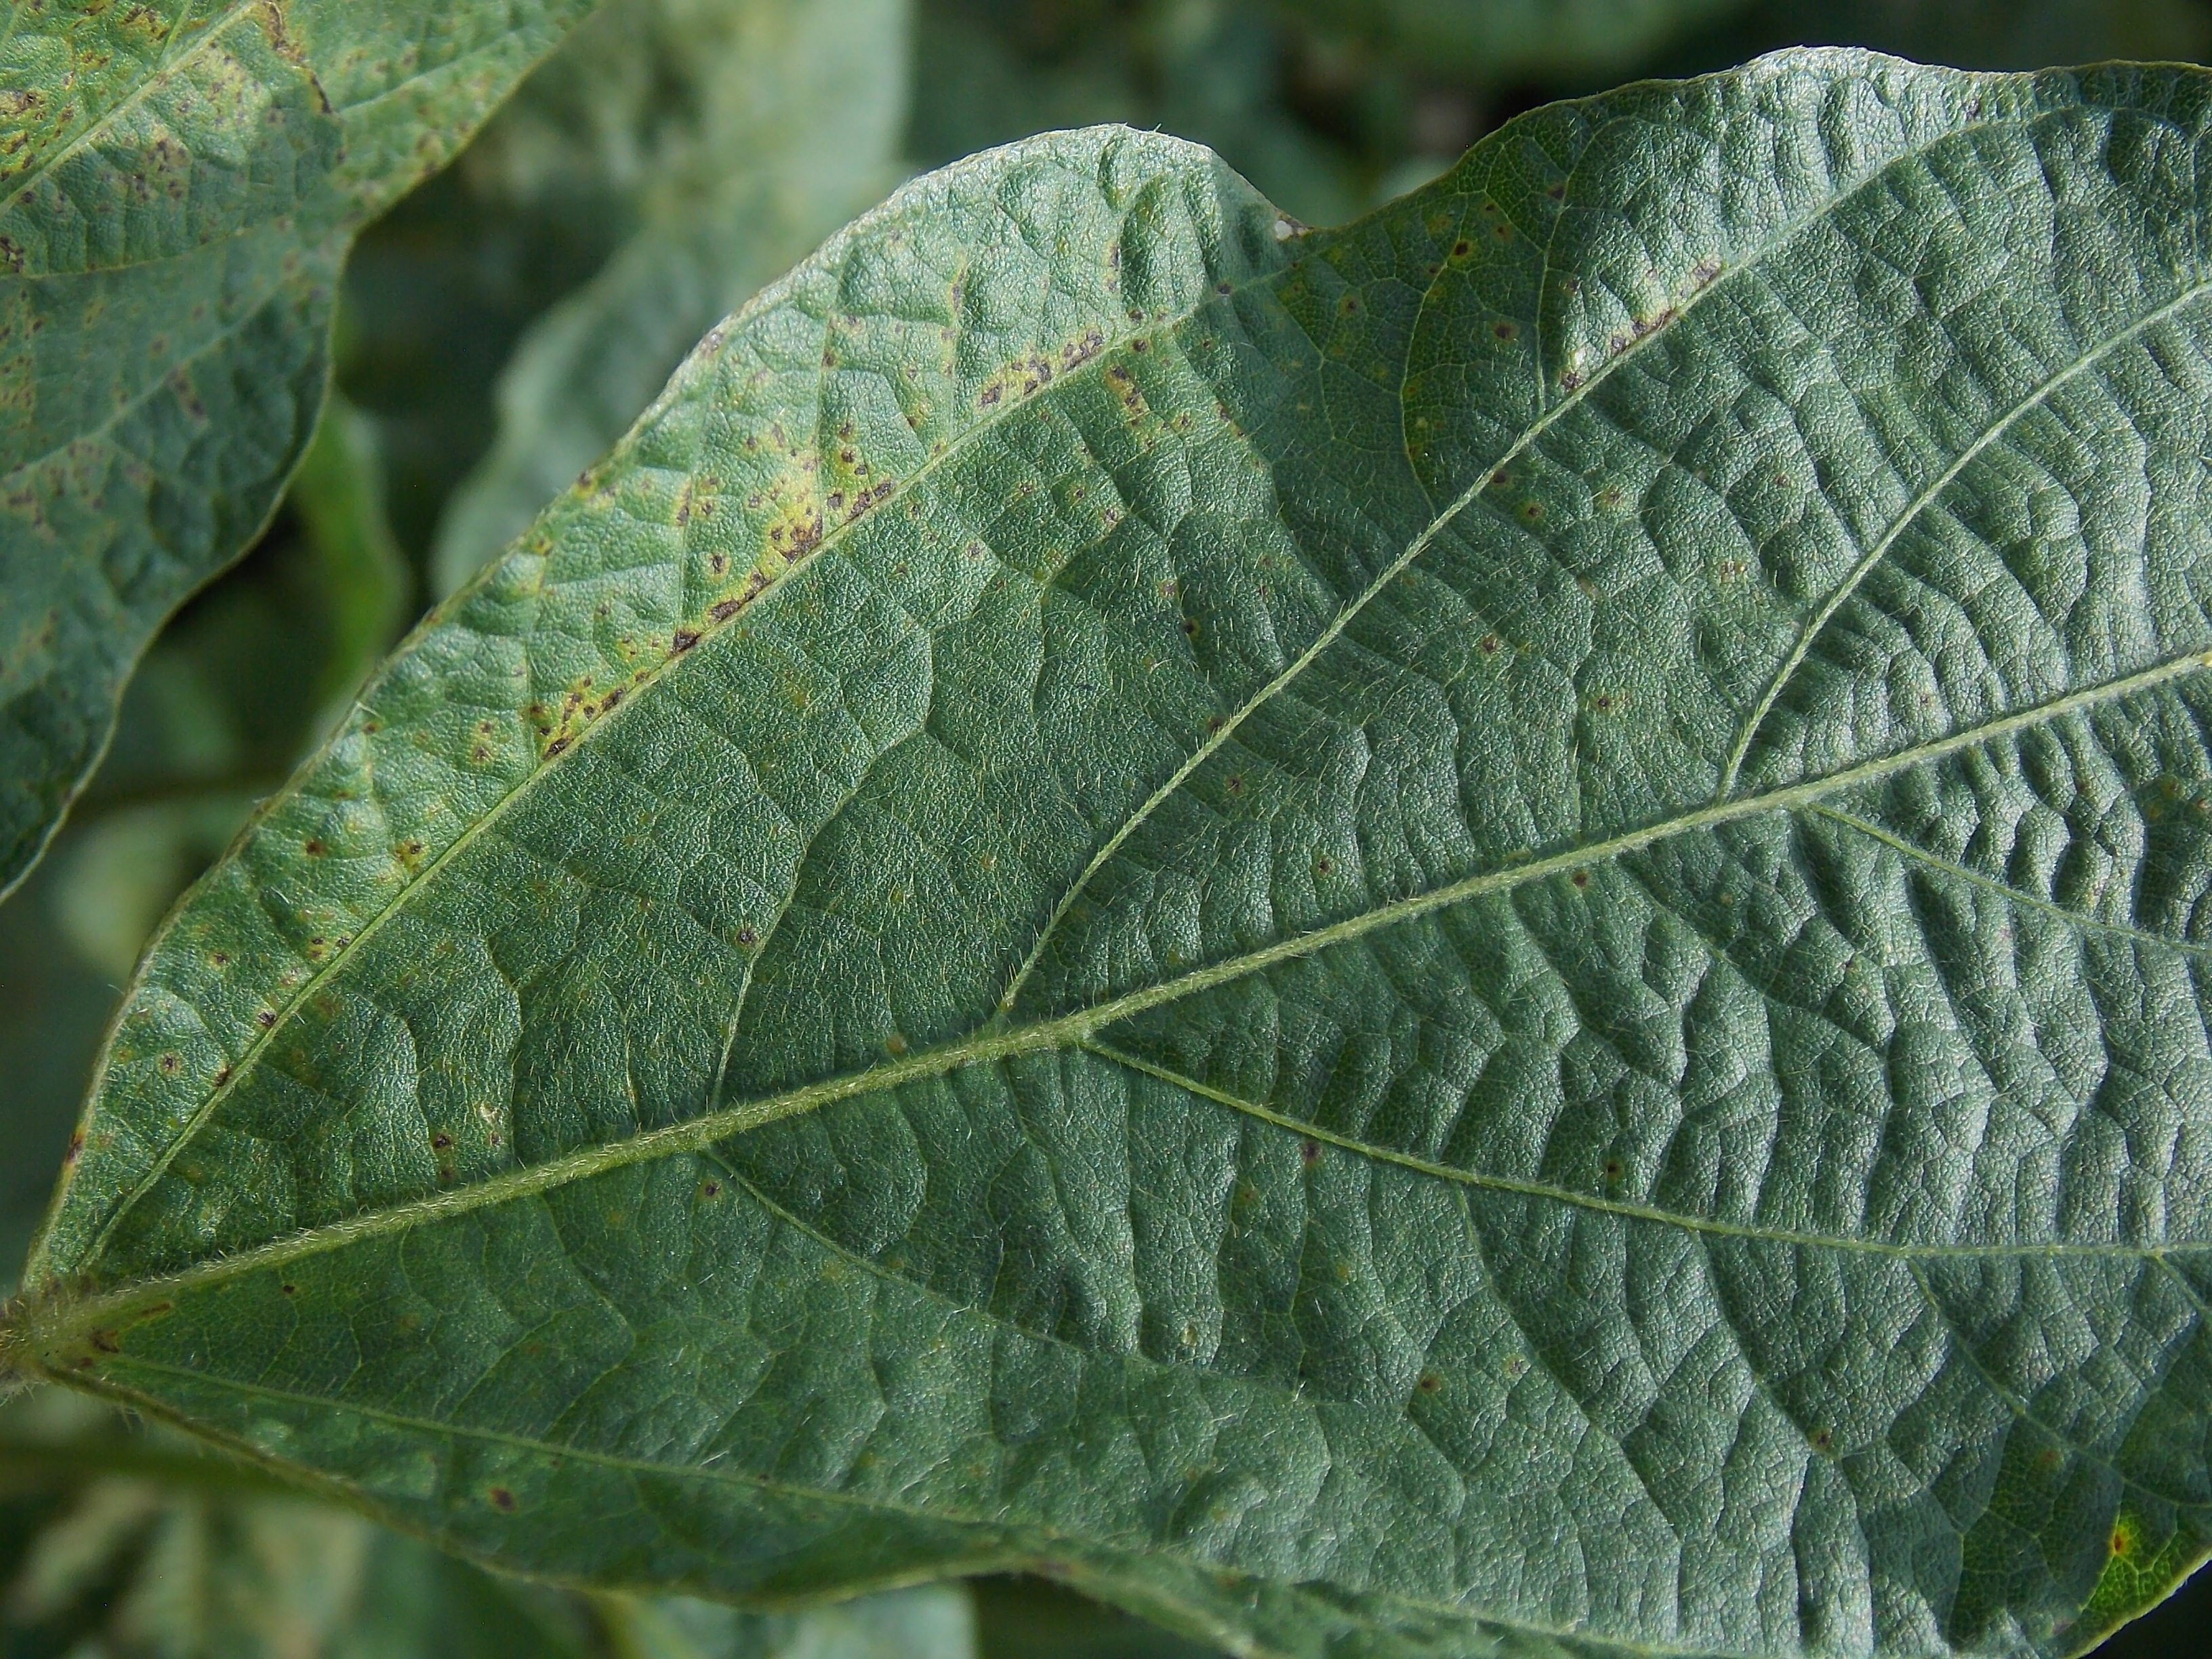
Label: Disease